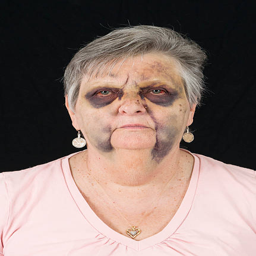
aftermath of a broken nose